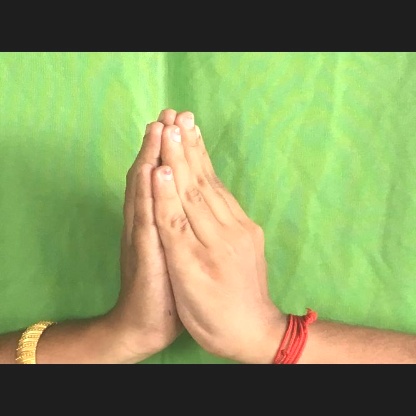
Mudra: Anjali